2008 Mumbai attacks

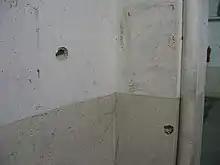
Bullet holes on the wall at the CSMT

The Chhatrapati Shivaji Maharaj Terminus (CSMT) was attacked by two gunmen, Ismail Khan and Ajmal Kasab. Kasab was later caught alive by the police and identified by eyewitnesses. The attacks began around 21:30, when the two men entered the passenger hall and opened fire with AK-47 assault rifles. The attackers killed 58 people and injured 104 others, their assault ending at about 22:45. Security forces and emergency services arrived shortly afterwards. Announcements by a railway announcer, Vishnu Dattaram Zende, alerted passengers to leave the station, which saved many lives. The two gunmen fled the scene and fired at pedestrians and police officers in the streets, killing eight police officers. The attackers passed a police station. Knowing that they were outgunned against the heavily armed terrorists, the police officers at the station, instead of confronting the terrorists, decided to switch off the lights and secure the gates.